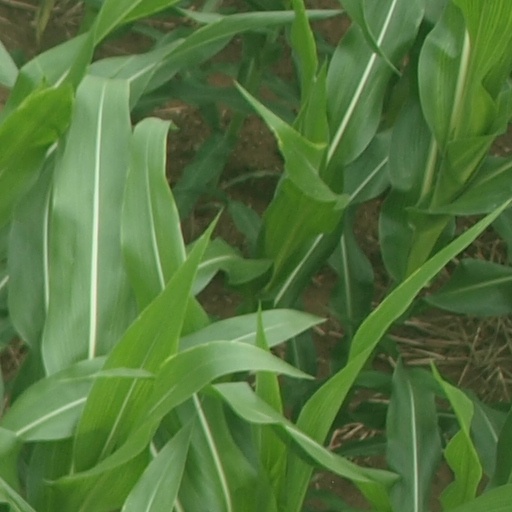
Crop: maize; corn